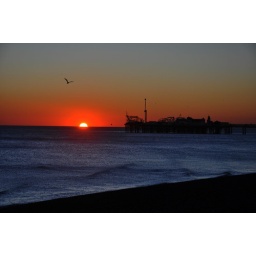
The setting sun scorches the sky near the Brighton Pier as a bird flies over.